Daviesia uniflora

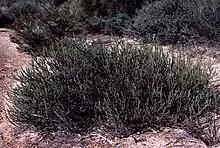
Habit near Narembeen

Daviesia uniflora is a species of flowering plant in the family Fabaceae and is endemic to the south-west of Western Australia. It is a spreading or low-lying shrub with hairy branchlets, crowded egg-shaped, sharply-pointed phyllodes with the narrower end towards the base and pale yellow and purple flowers.